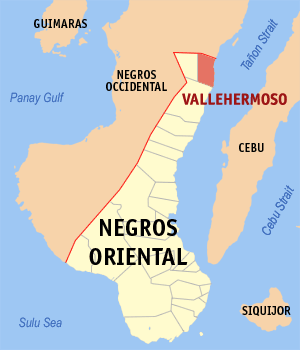
Vallehermoso est une localité de la province du Negros oriental, aux Philippines. En 2015, elle compte 38 259 habitants.